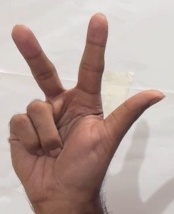
ASL sign: 3